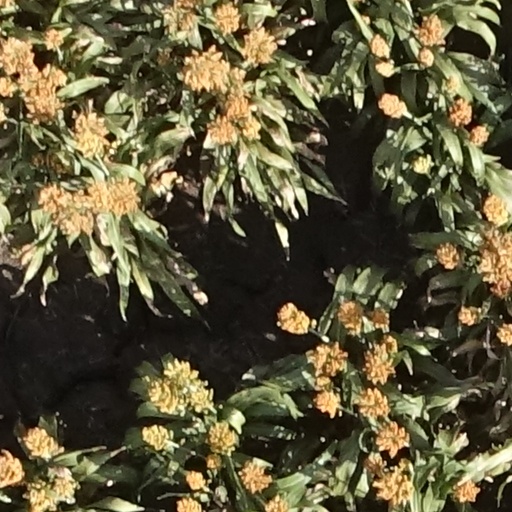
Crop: sorghum